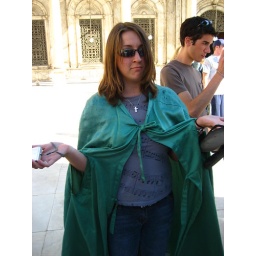
Sarah in the green capes that most the girls had to wear to cover themselves in the mosque